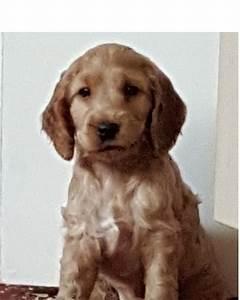
dog